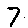
Label: 7